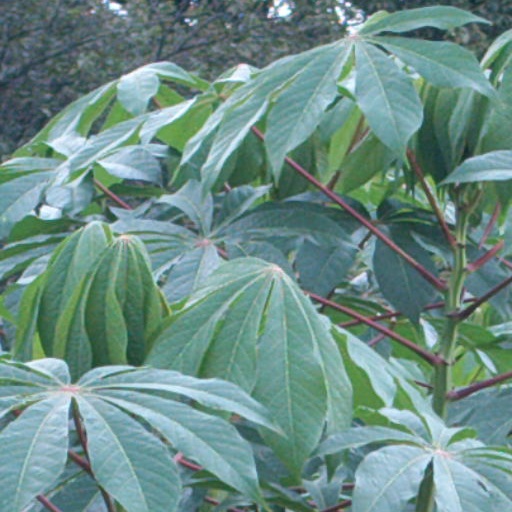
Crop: cassava